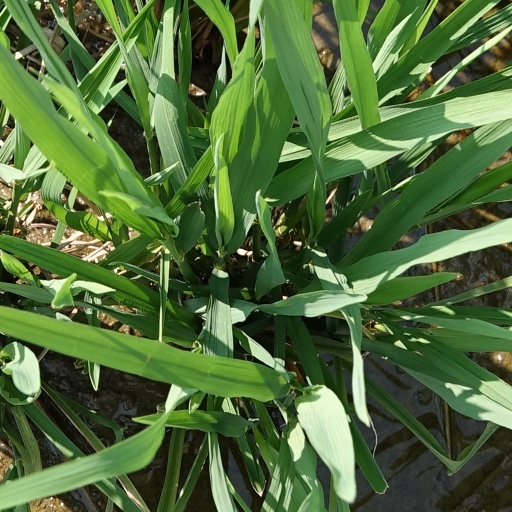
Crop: rice